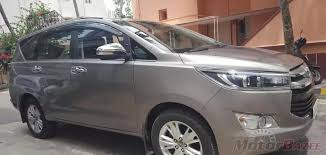
Label: noambulance